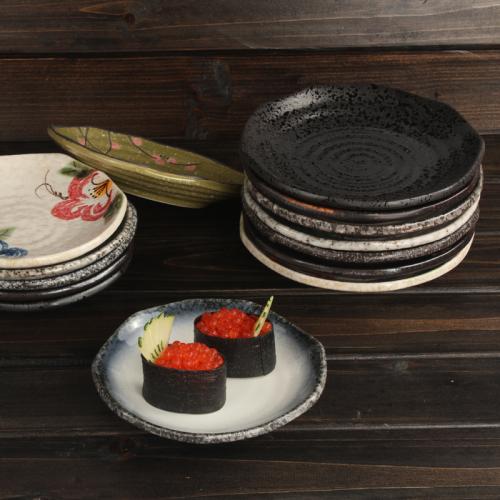
Label: trash